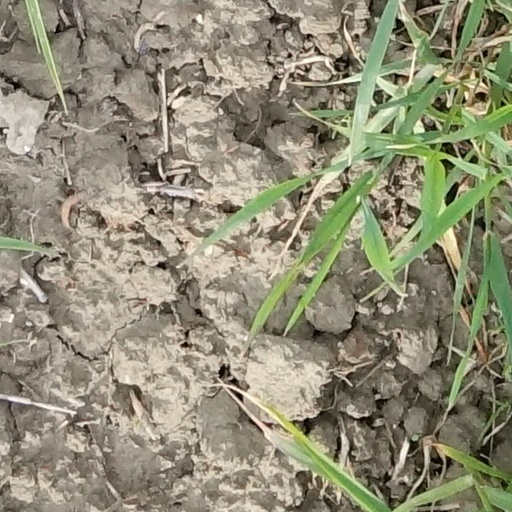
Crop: wheat